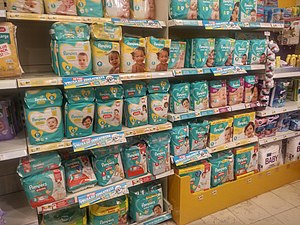
Pampers
Pakker med Pampers i et supermarked
Pampers er et varemærke for bleer, der ejes as den amerikanske koncern Procter & Gamble. Pampers blev grundlagt i 1959 i New York af Vic Mills. Pampersbleer fås i forskellige størrelser og typer til barnets forskellige alderstrin og færdigheder.